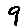
Label: 9